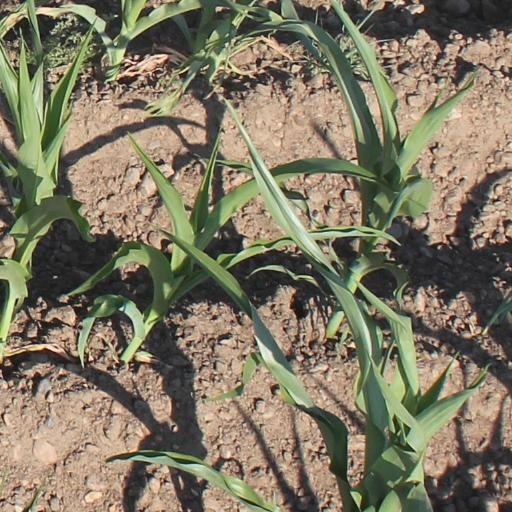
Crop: maize; corn